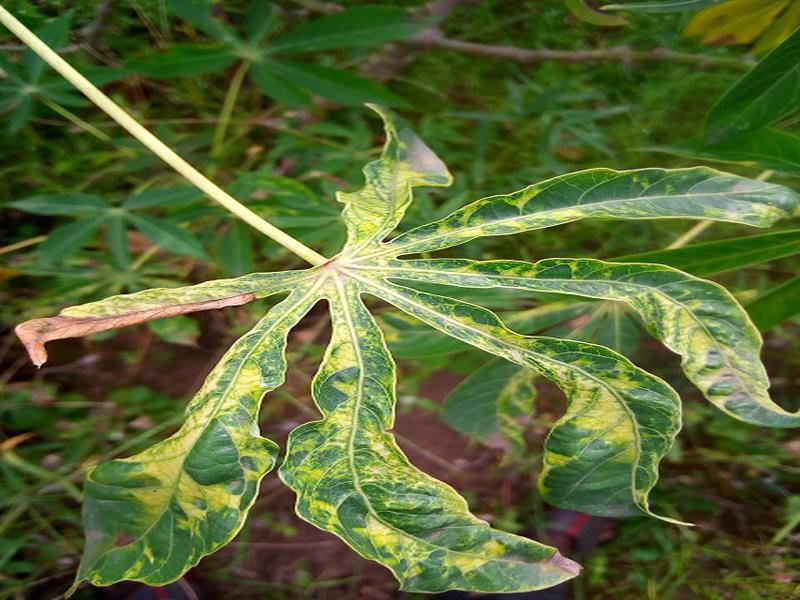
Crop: cassava
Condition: mosaic_disease